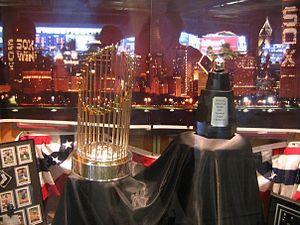
Les White Sox de Chicago sont une franchise de baseball basée à Chicago évoluant dans la Ligue majeure de baseball. Elle correspond plutôt aux quartiers sud de la ville par opposition aux Cubs, du nord. Trois fois vainqueurs des Séries mondiales, les White Sox furent à l'origine du plus grand scandale de l'histoire du baseball, le scandale des Black Sox. En 1919, huit joueurs des Sox acceptent des pots de vin pour perdre la Séries mondiale et sont radiés à vie.
La Ligue majeure de baseball 2005 est la 105ᵉ saison depuis le rapprochement entre la Ligue américaine et la Ligue nationale et la 130ᵉ saison de ligue majeure.